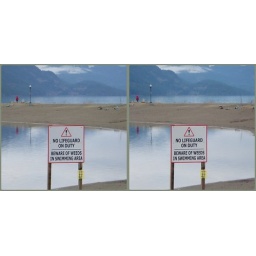
An unusual sign in the swimming lagoon at Harrison Hot Springs.